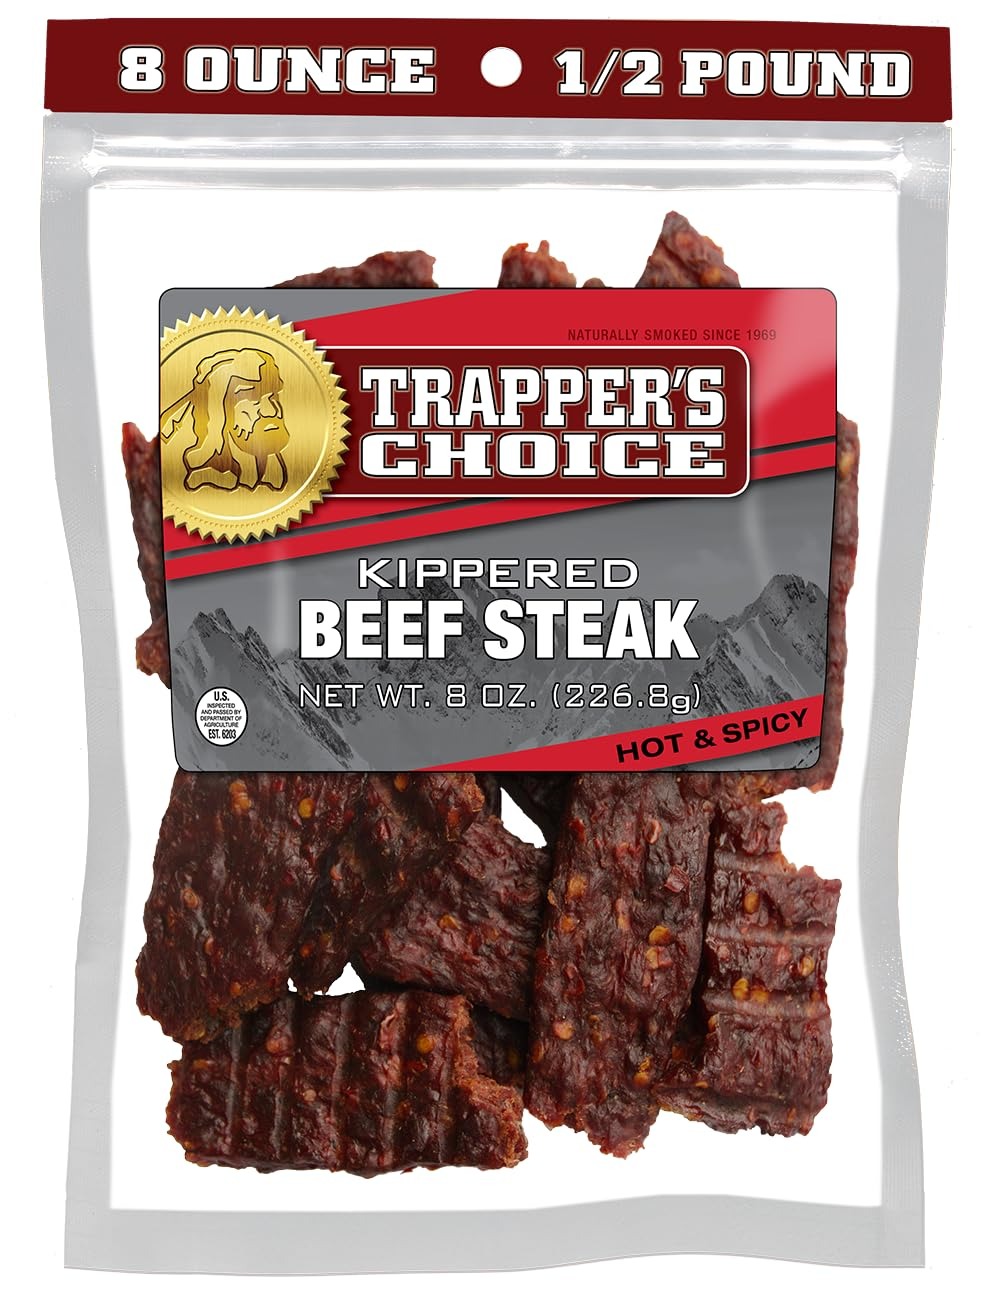
Item Name: Old Trapper, Trapper's Choice Hot & Spicy Kippered Beef Steak, Eight-Ounce Individual Package, 10 Grams of Protein and 70 Calories Per Serving (Pack of One)
Bullet Point 1: SMART SNACK: Drop those chips and crackers; Trapper's Choice Beef Steak is a better snack food with tons of flavor and only 70 calories per serving
Bullet Point 2: DELICIOUS: Tender, smoky, and subtly sweet, this is a gourmet meat snack you'll love to eat
Bullet Point 3: QUALITY FOOD: Made with 100 percent lean steak, quality ingredients, and natural wood smoke in our classic old-fashioned style
Bullet Point 4: LARGE SIZE: A resealable eight-ounce package keeps your steak fresh so you can store it for later
Value: 8.0
Unit: ounce

Price: 25.19